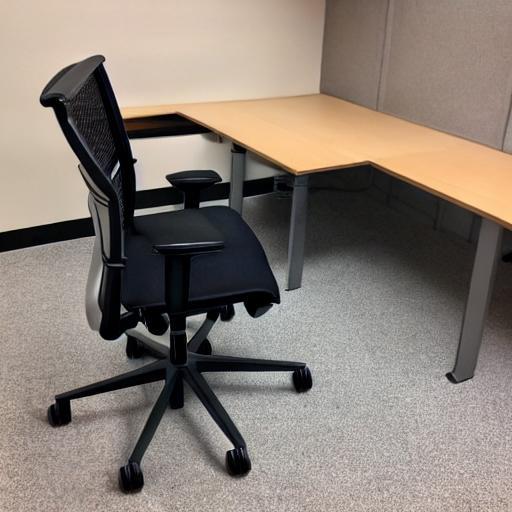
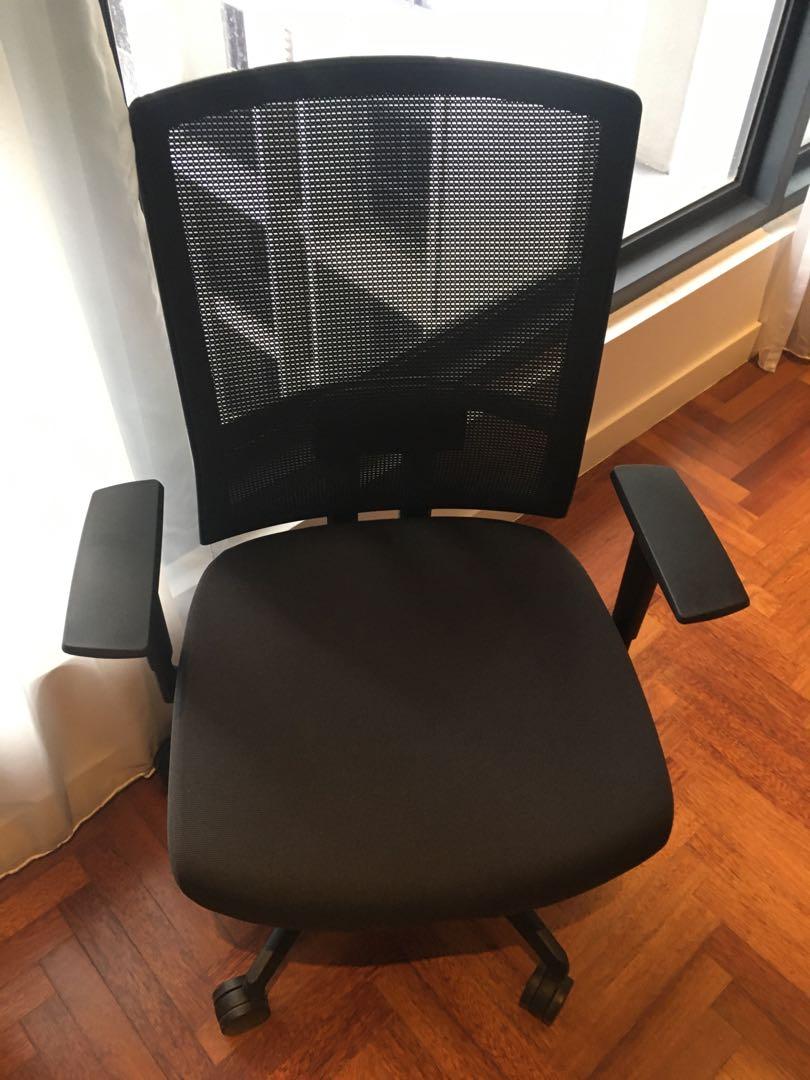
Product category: items_chair
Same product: no